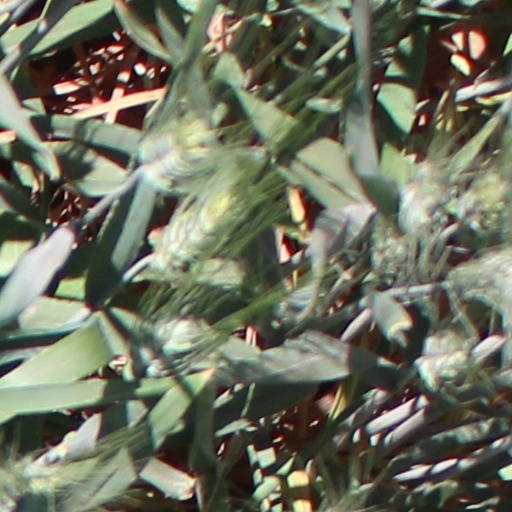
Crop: wheat